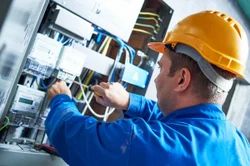
Label: Industrial_Electrical_Contractor_Service